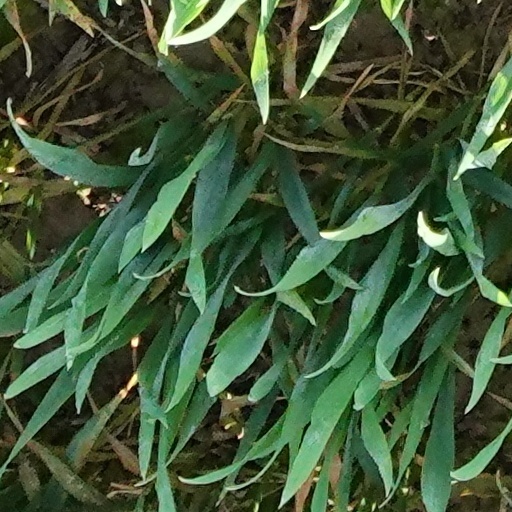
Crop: wheat